Muʽassel

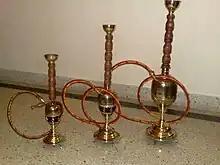
The hookah family

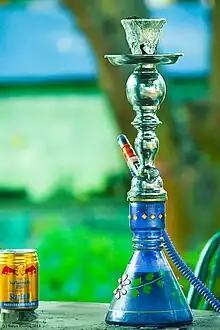
A hookah at a restaurant in Nepal

Hookah was popular in India especially during Mughal rule. The hookah then become less popular; however, it is once again garnering the attention of the masses, and cafés and restaurants that offer it as a consumable are popular. The use of hookahs from ancient times in India was not only a custom, but a matter of prestige. Rich and landed classes would smoke hookahs.